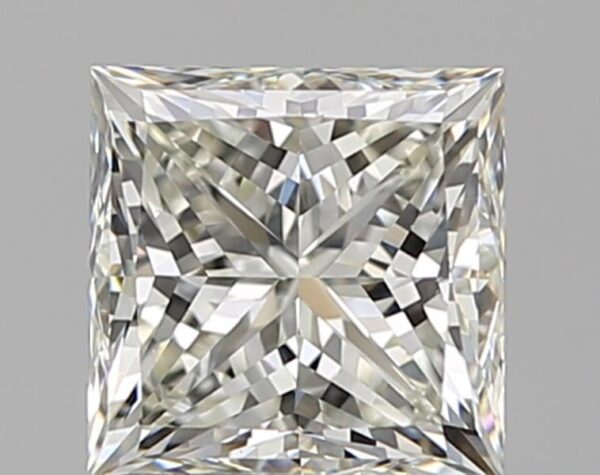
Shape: princess
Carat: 1.2
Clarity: VVS2
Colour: L
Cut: VG
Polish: EX
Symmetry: EX
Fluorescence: N
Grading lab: GIA
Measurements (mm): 5.59 x 5.58 x 4.23